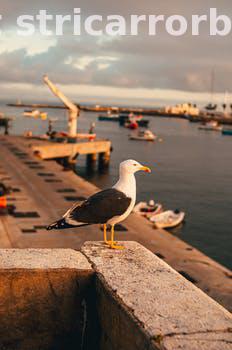
Label: Watermark